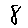
Label: 8